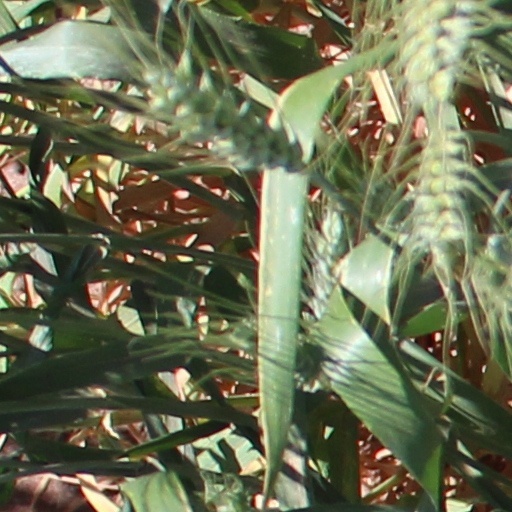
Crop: wheat